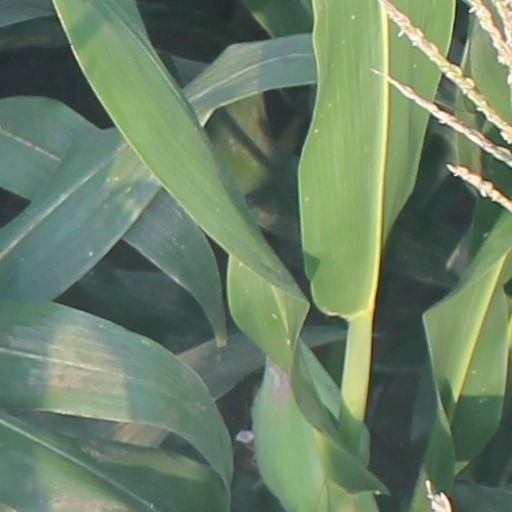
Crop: maize; corn